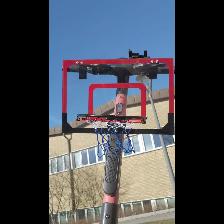
Label: NonHuman